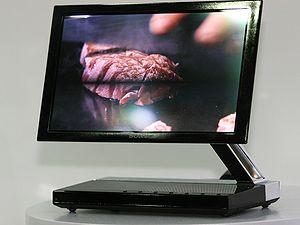
Une Matrice Active OLED ou AMOLED, ou matrice active à diodes électroluminescentes organiques est un type d’écran qui associe une technique de matrice active et une technologie OLED. Cette technique permet la réalisation d’écrans de grandes dimensions, à forte résolution et à plus faible consommation électrique que les écrans à matrices passives.